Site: brandenburg
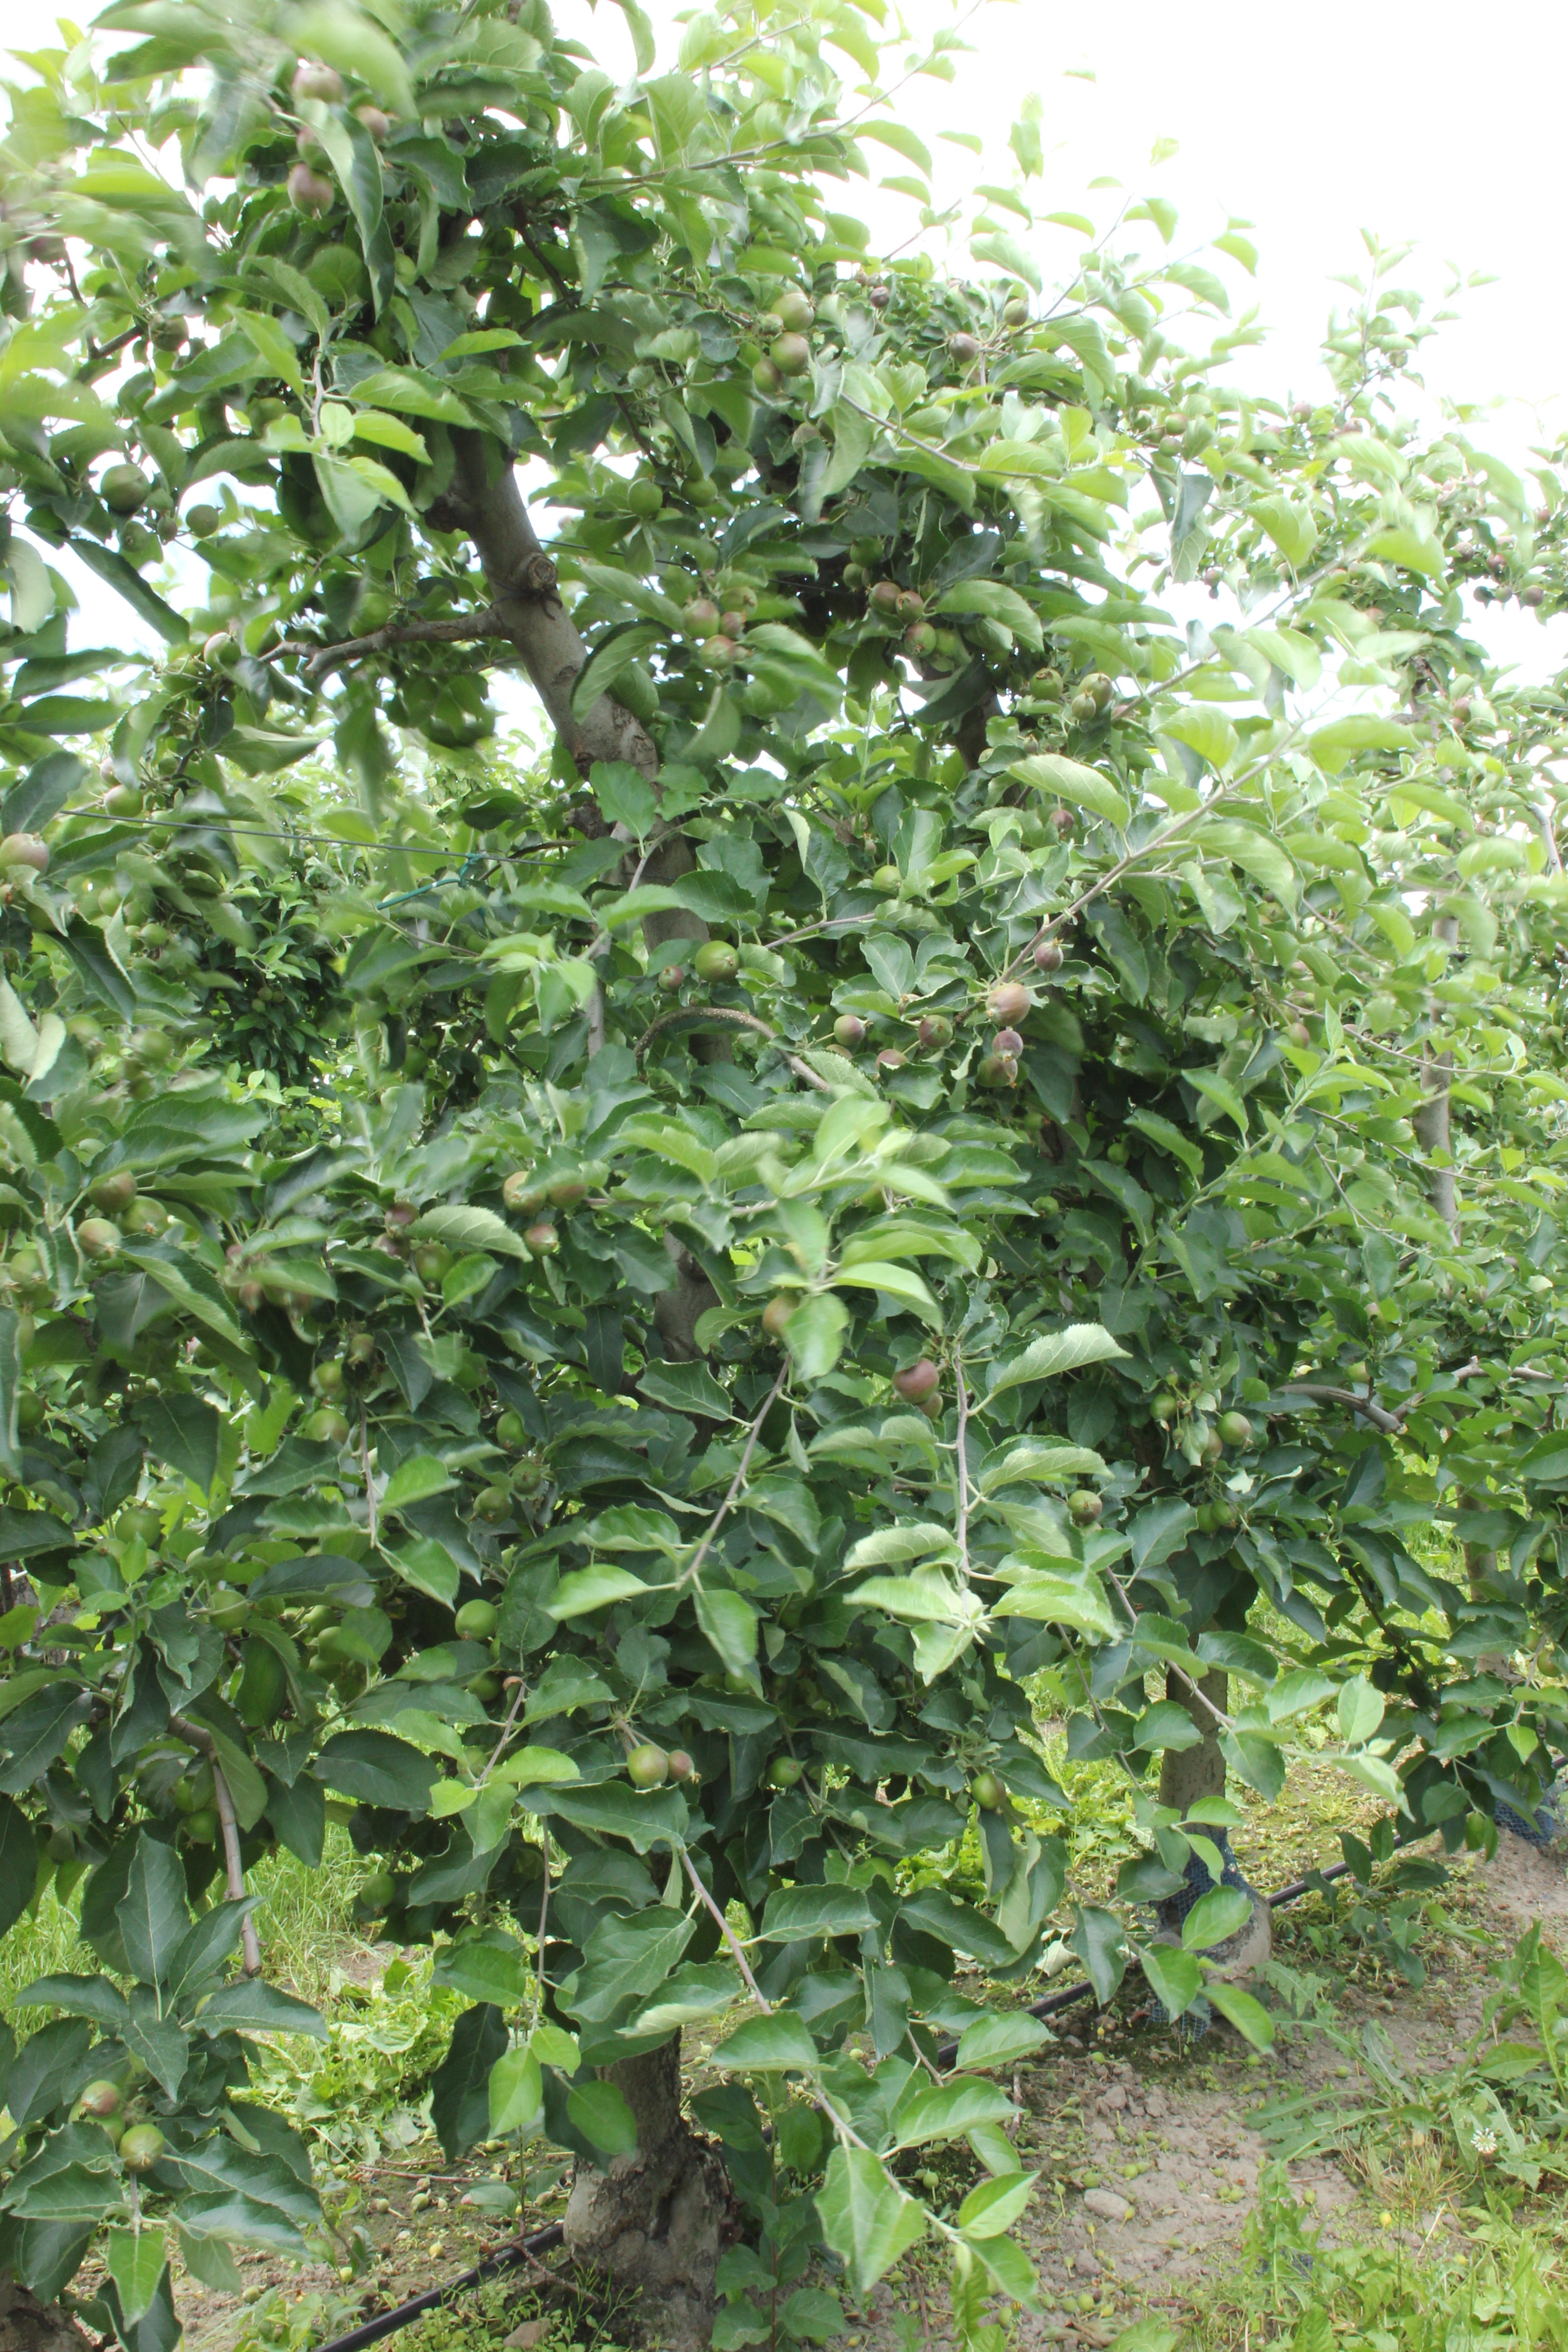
Growth stage (BBCH 73): Development of fruit